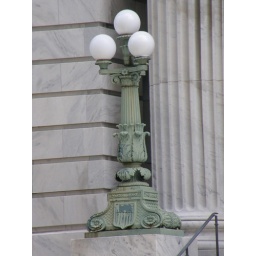
old street lamp at the court house in Tampa, Florida.